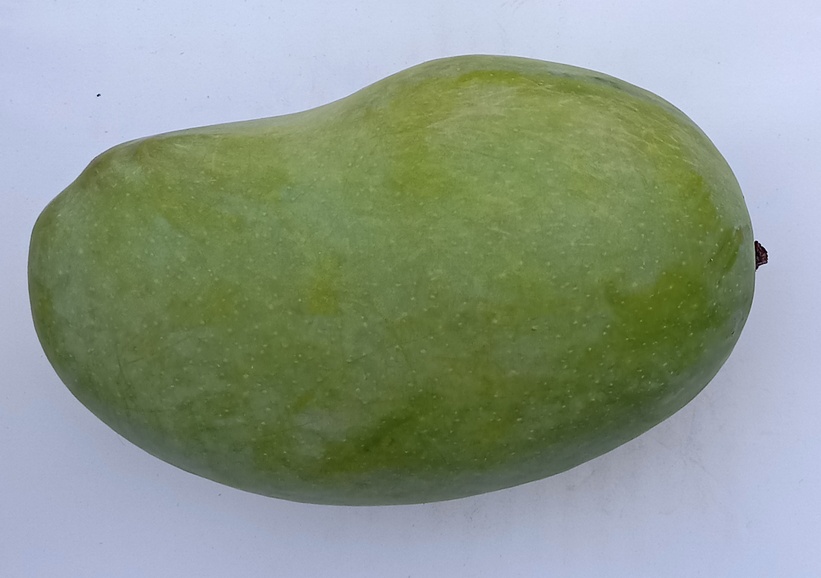
Mango variety: Chaunsa (White)